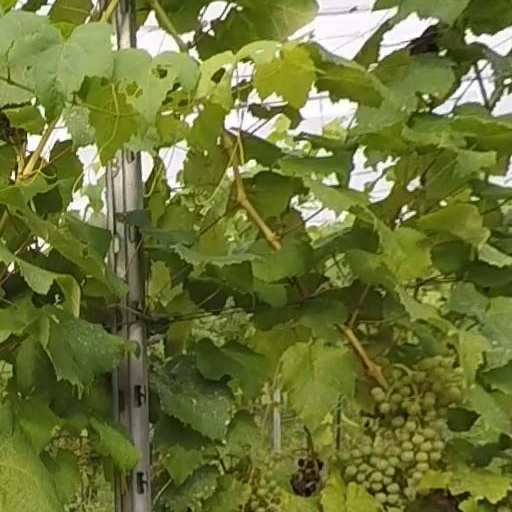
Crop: grape